Marpissa, Paros

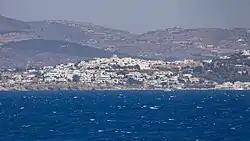

Marpissa (until 1926 Tsipidos) is a village and a community in Paros, Greece. It is built on a hill at the east side of the island. It is away from Parikia, the capital of the island, and near the villages of Marmara and Prodromos. According to the 2021 census, it has 1,319 inhabitants. Marpissa has been legally characterised as a traditional settlement.